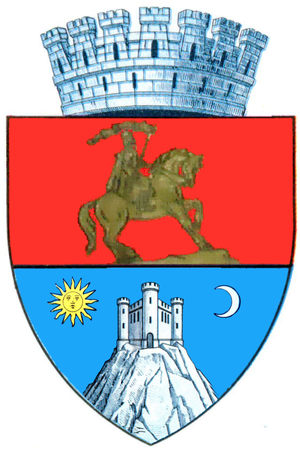
Deva (Rumænien)
Deva er en by i Hunedoara distrikt, Transsylvanien, Rumænien. Byen er hovedstad i distriktet og har 61.123 indbyggere.